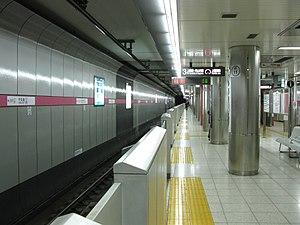
La ligne Kamiiida est une ligne du métro de Nagoya au Japon. Également ligne 7 du réseau, elle ne comporte que deux stations : Kamiiida et Heian-dōri dans l'arrondissement de Kita à Nagoya. Sur les cartes, la ligne est identifiée avec la lettre K et sa couleur est rose.